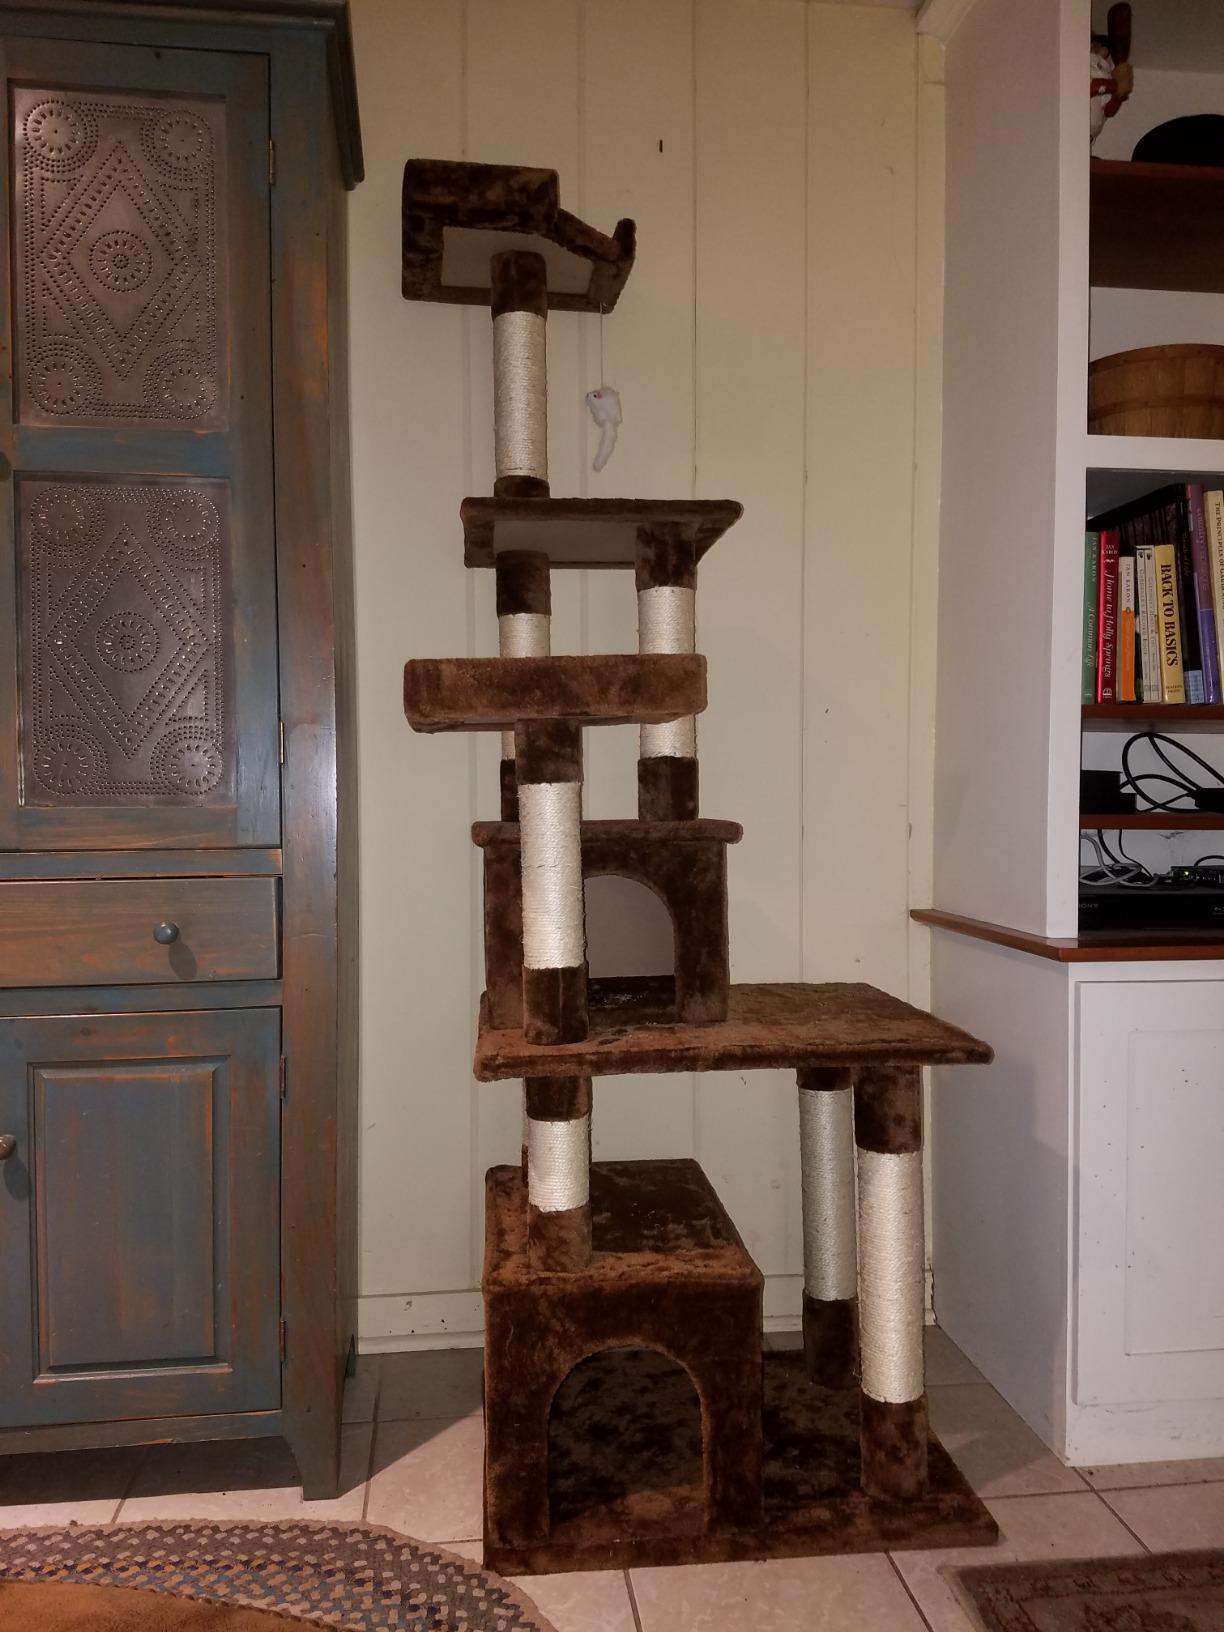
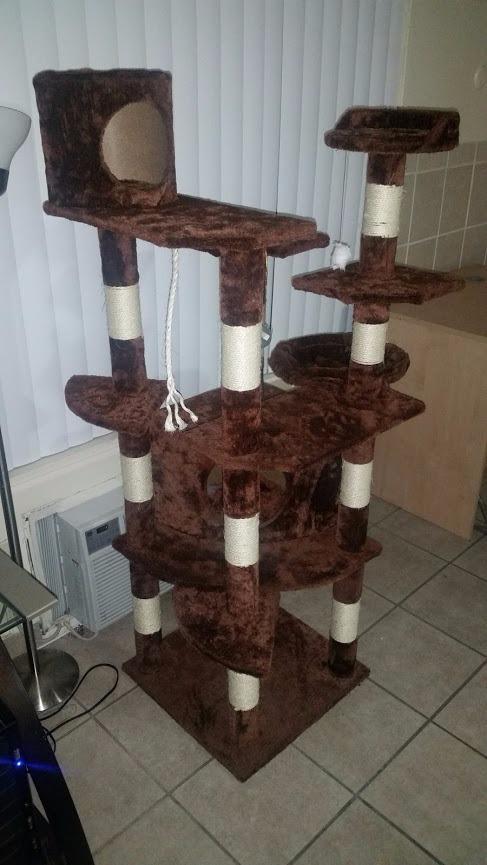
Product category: items_cat tree
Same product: no